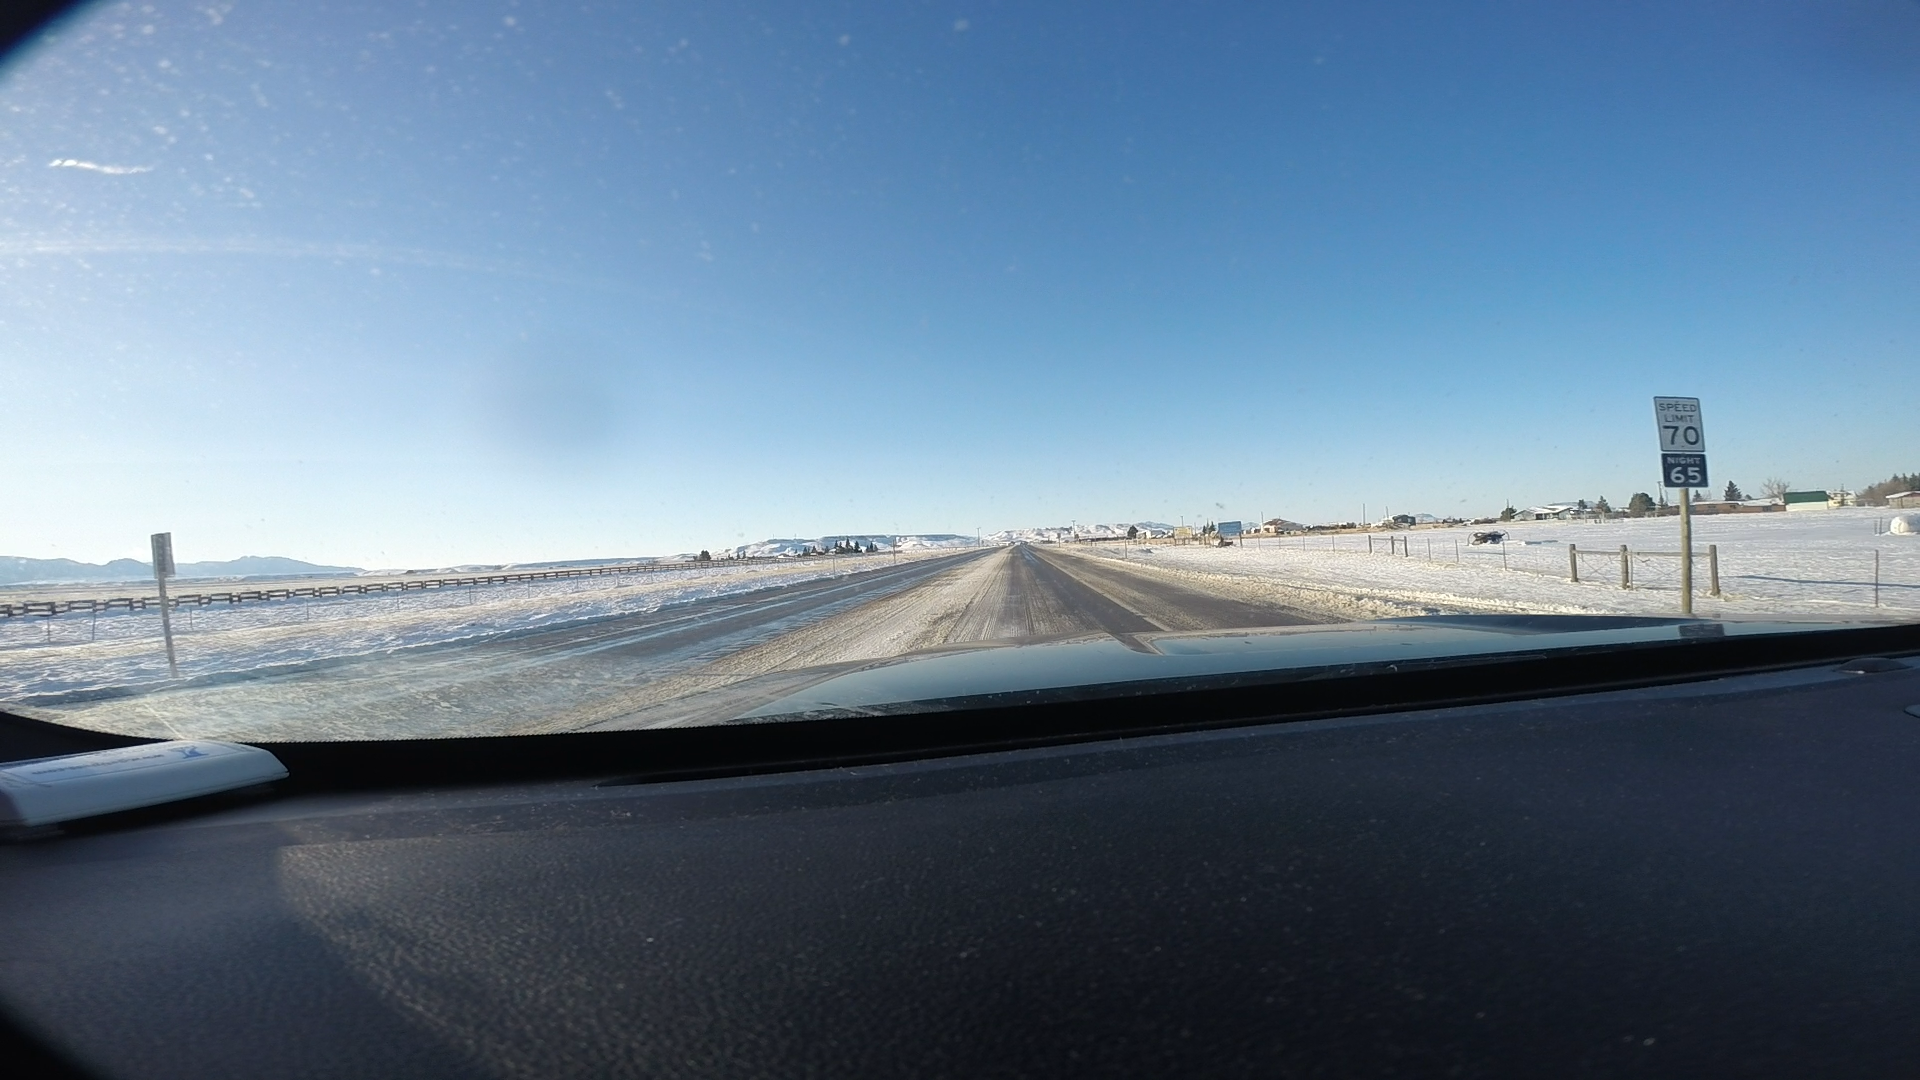
Speed limit sign label: mph70